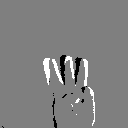
ASL letter: w